Walford Davies

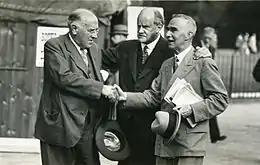
Walford Davies (left) in about 1932 with fellow musicians Sir Hugh Allen (centre) and Cyril Rootham (right)

In 1919 Davies accepted the professorship of music at University College, Aberystwyth, together with the post of director of music for the University of Wales and chairman of the National Council of Music. Here, in the words of his biographer Henry Ley, he "laboured unceasingly for the musical enlightenment of the principality", and in 1922 he was knighted in David Lloyd George's resignation honours.